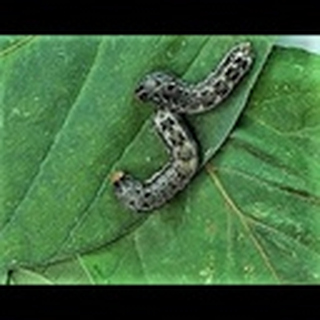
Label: cotton_army_worm